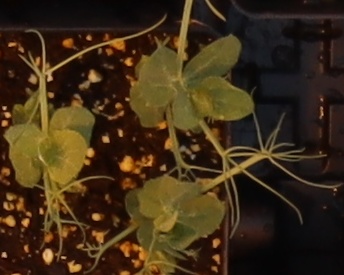
Label: Field Pea